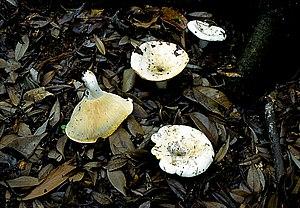
Russula japonica 2000-07 (Japon) シロハツモドキ Fausse russule sans lait (faux lactaire blanc)
Russula japonica, la russule du Japon, est une espèce de champignons basidiomycètes de la famille des russulacées, décrite en 1954 comme endémique par le mycologue japonais Tsuguo Hongo, mais assortie du nom japonais シロハツモドキ [白初擬 shiro-hatsu-modoki] = Fausse russule sans lait, autrement dit « Russula pseudo-delica », ce qui traduit son hésitation, avant de la synonymiser à la R. pseudodelica de Lange en 1965. En 1982, elle retrouve son statut d'espèce japonaise endémique et donc distincte de l'espèce européenne.